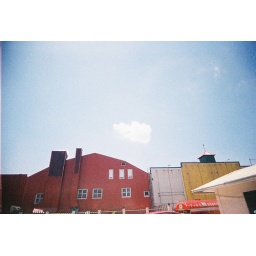
The sky was prettier in person